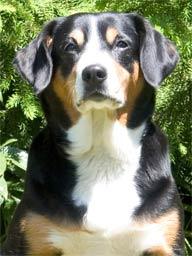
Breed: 221-n000055-EntleBucher